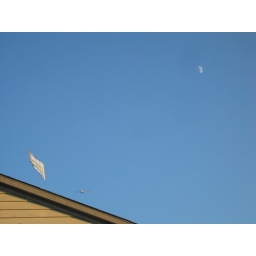
A small plane pulls a banner while part of the moon sits in the sky beyond.